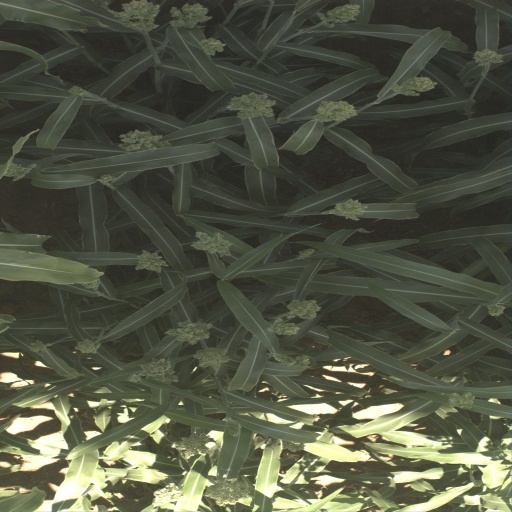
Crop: sorghum